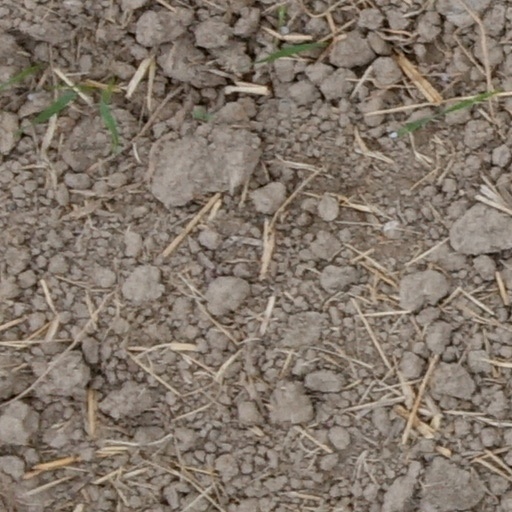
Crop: wheat